Silver Spurs (1936 film)

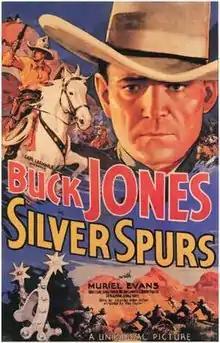
Theatrical release poster

Silver Spurs is a 1936 American Western film directed by Ray Taylor and written by Joseph F. Poland. Starring Buck Jones, Muriel Evans, George "Gabby" Hayes, J. P. McGowan, Robert Frazer and W. E. Lawrence, it was released on January 29, 1936, by Universal Pictures.